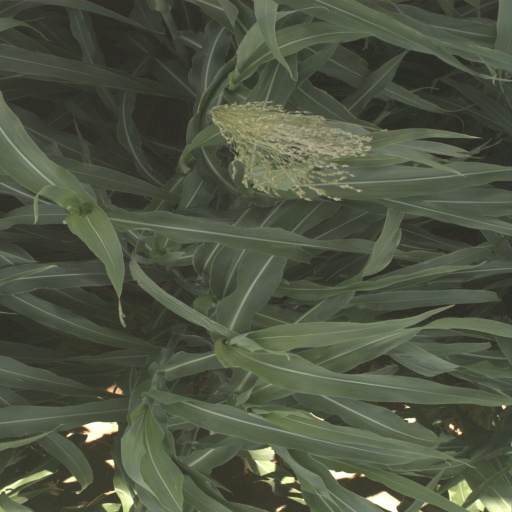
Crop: sorghum